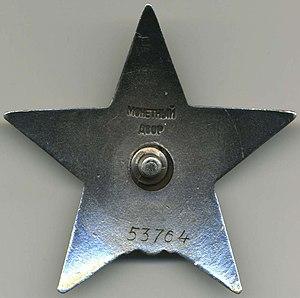
L’ordre de l’Étoile rouge fut une des plus hautes décorations militaires soviétiques de l’Armée rouge, instituée par décret le 6 avril 1930.